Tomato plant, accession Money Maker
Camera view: vertical (180 deg); turntable rotation: 180 degrees
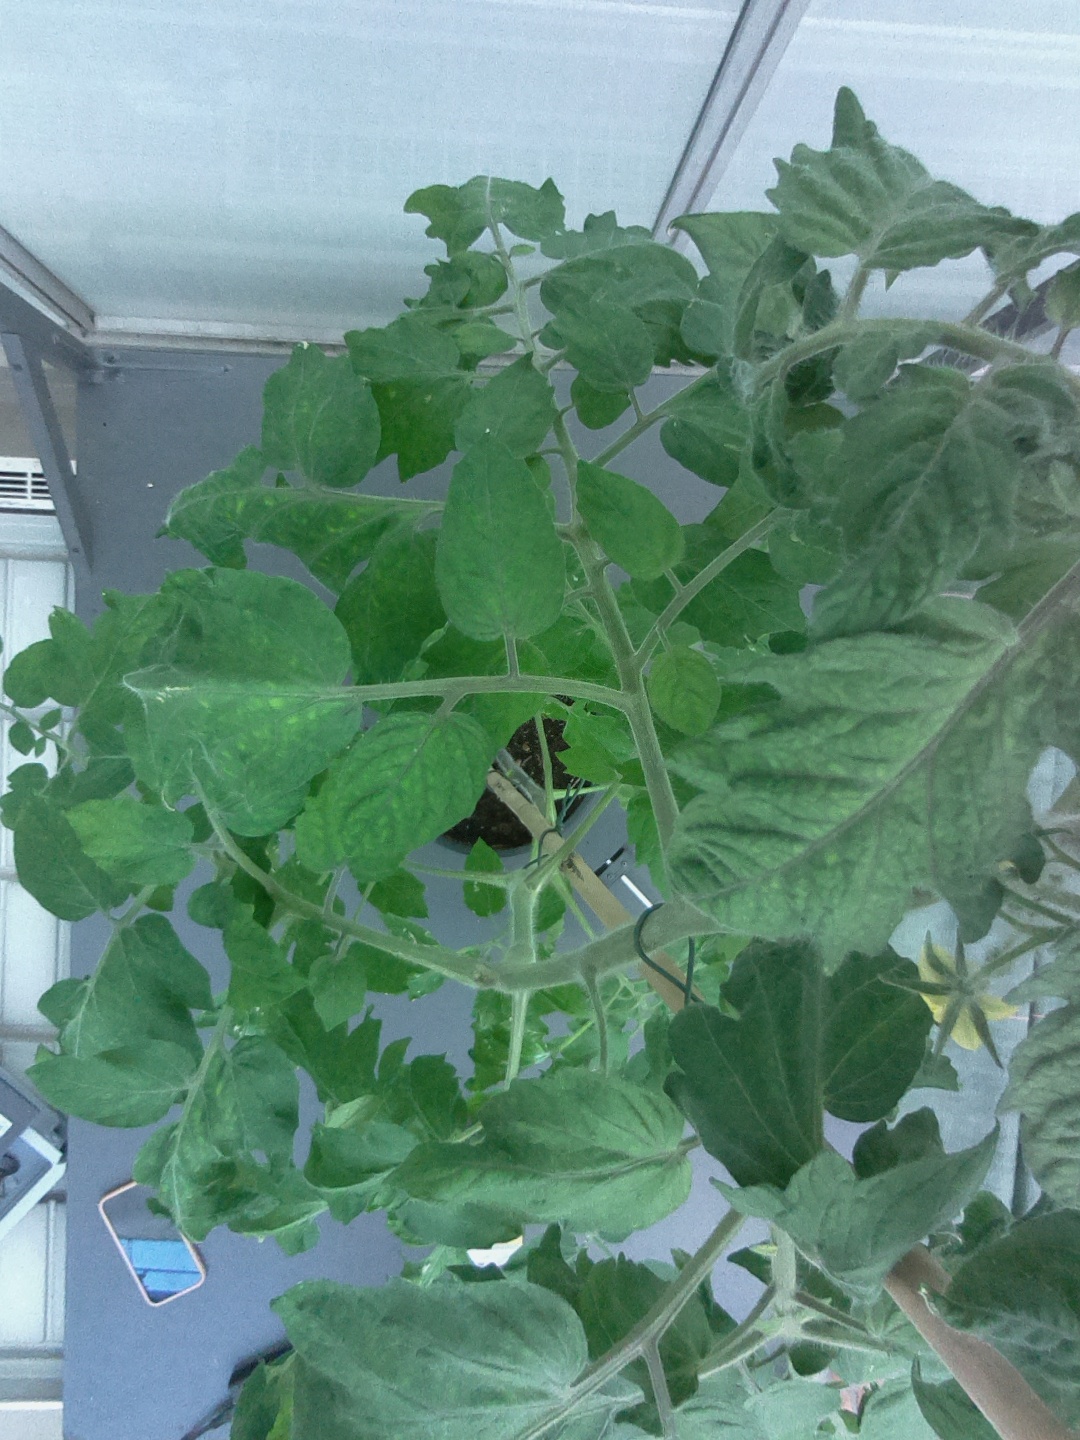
BBCH growth stage 62: 20%-30% of flowers open